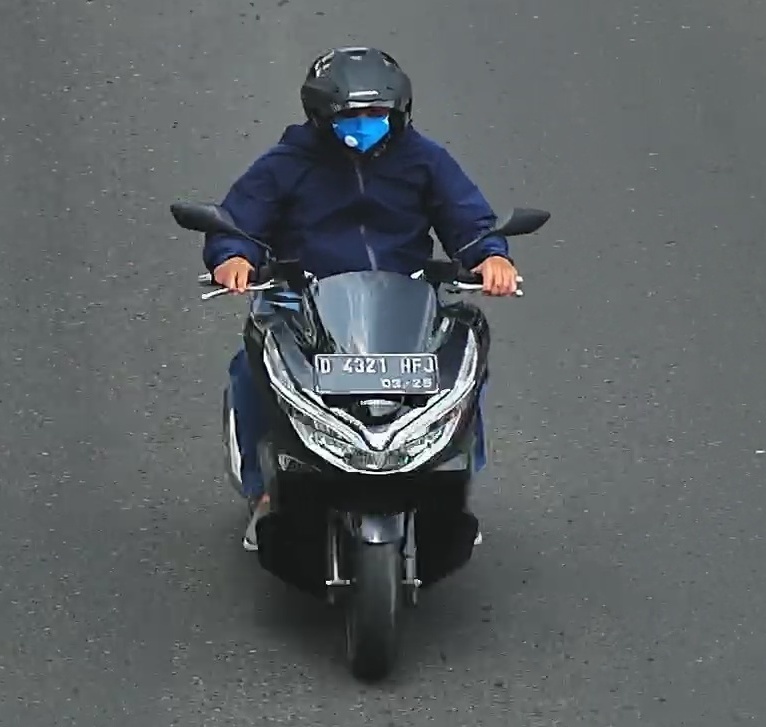
person-with-helmet: 1
person-without-helmet: 0